The Uninvited (2009 film)

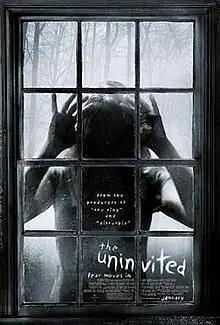
Theatrical release poster

The Uninvited is a 2009 American psychological horror film directed by the Guard Brothers and starring Emily Browning, Elizabeth Banks, Arielle Kebbel, and David Strathairn. It is a remake of the 2003 South Korean horror film "A Tale of Two Sisters", which is in turn one of several film adaptations of the Korean folk tale Janghwa Hongryeon jeon. The film grossed $42.7 million, and received mixed-to-negative reviews from critics, with the Rotten Tomatoes' critical consensus stating that it "suffers from predictable plot twists", but called it "moody and reasonably involving".